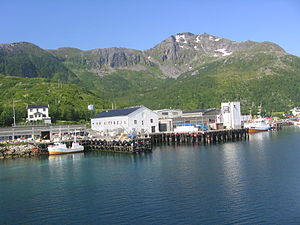
Vengsøya
Vengsøya
Vengsøya er en ø og et fiskevær i Tromsø kommune i Troms og Finnmark fylke i Norge. Øen ligger på nordvestsiden af Kvaløya, nordvest for Kaldfjorden og nordøst for Tromvik. Vengsøya har et areal på 20 km², og høyeste punkt på øen er Vengsøytinden på 764 moh.